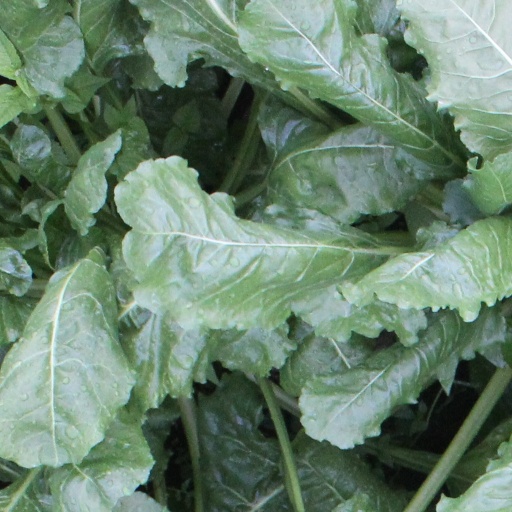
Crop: sugar beet